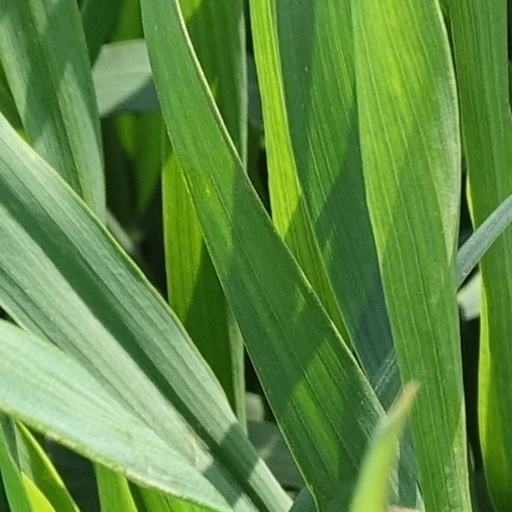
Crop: wheat